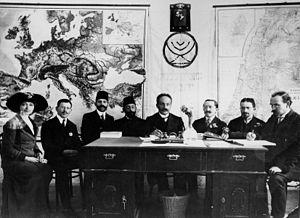
Le lycée hébraïque Rehaviah est une ancienne école de Jérusalem située dans le quartier de Réhavia.